Mario Party (video game)

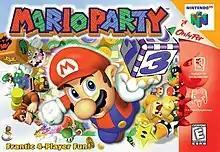
North American box art

is a 1998 party video game developed by Hudson Soft and published by Nintendo for the Nintendo 64. The game was targeted at a young audience. Mario creator Shigeru Miyamoto served as development supervisor. It received mostly positive critical reviews for its multiplayer mode, concept, and music; disapproval of its slow pacing; and mixed reviews of its graphics. It is the first installment in the "Mario Party" series and was followed by "Mario Party 2" in 1999. The game received its first official re-release on the Nintendo Classics service in 2022. Content from this game was remastered as part of "" for the Nintendo 3DS, "Mario Party Superstars" and "Super Mario Party Jamboree" for the Nintendo Switch.